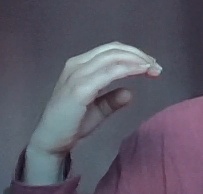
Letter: jeem